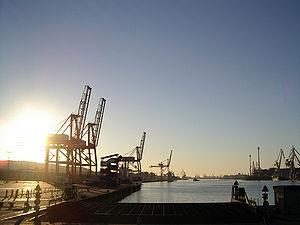
La voïvodie de Poméranie est une des 16 régions administratives de la Pologne. Gdańsk en est le chef-lieu.